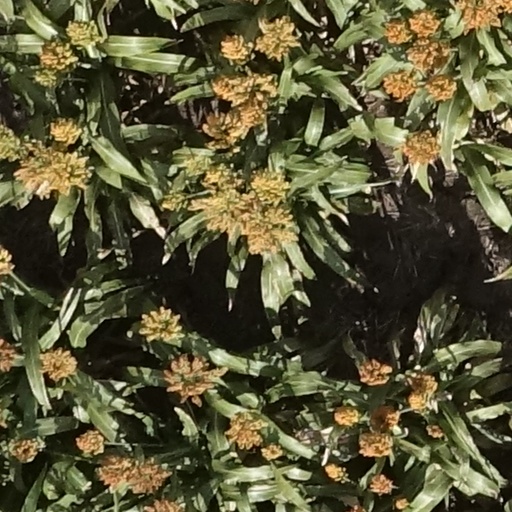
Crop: sorghum